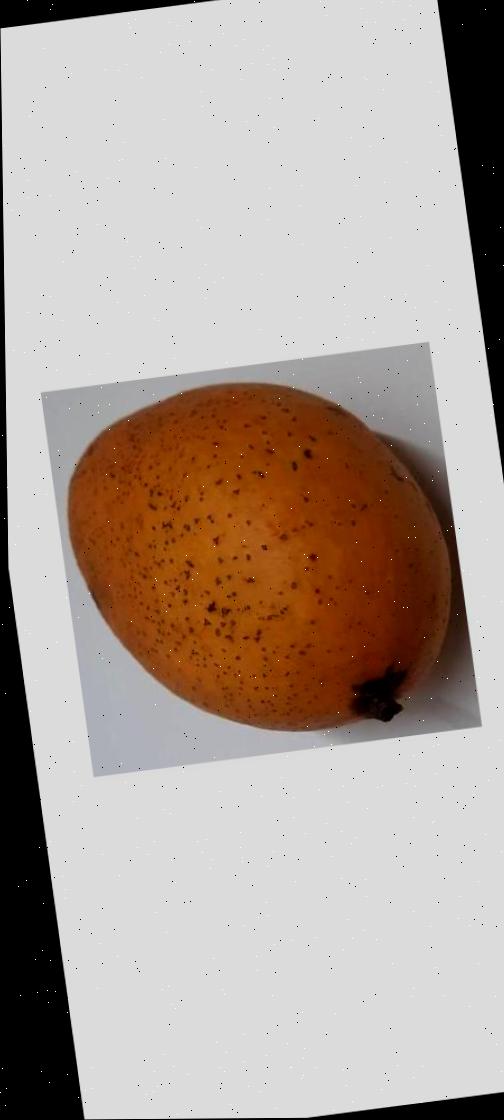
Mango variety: Ashshina Classic